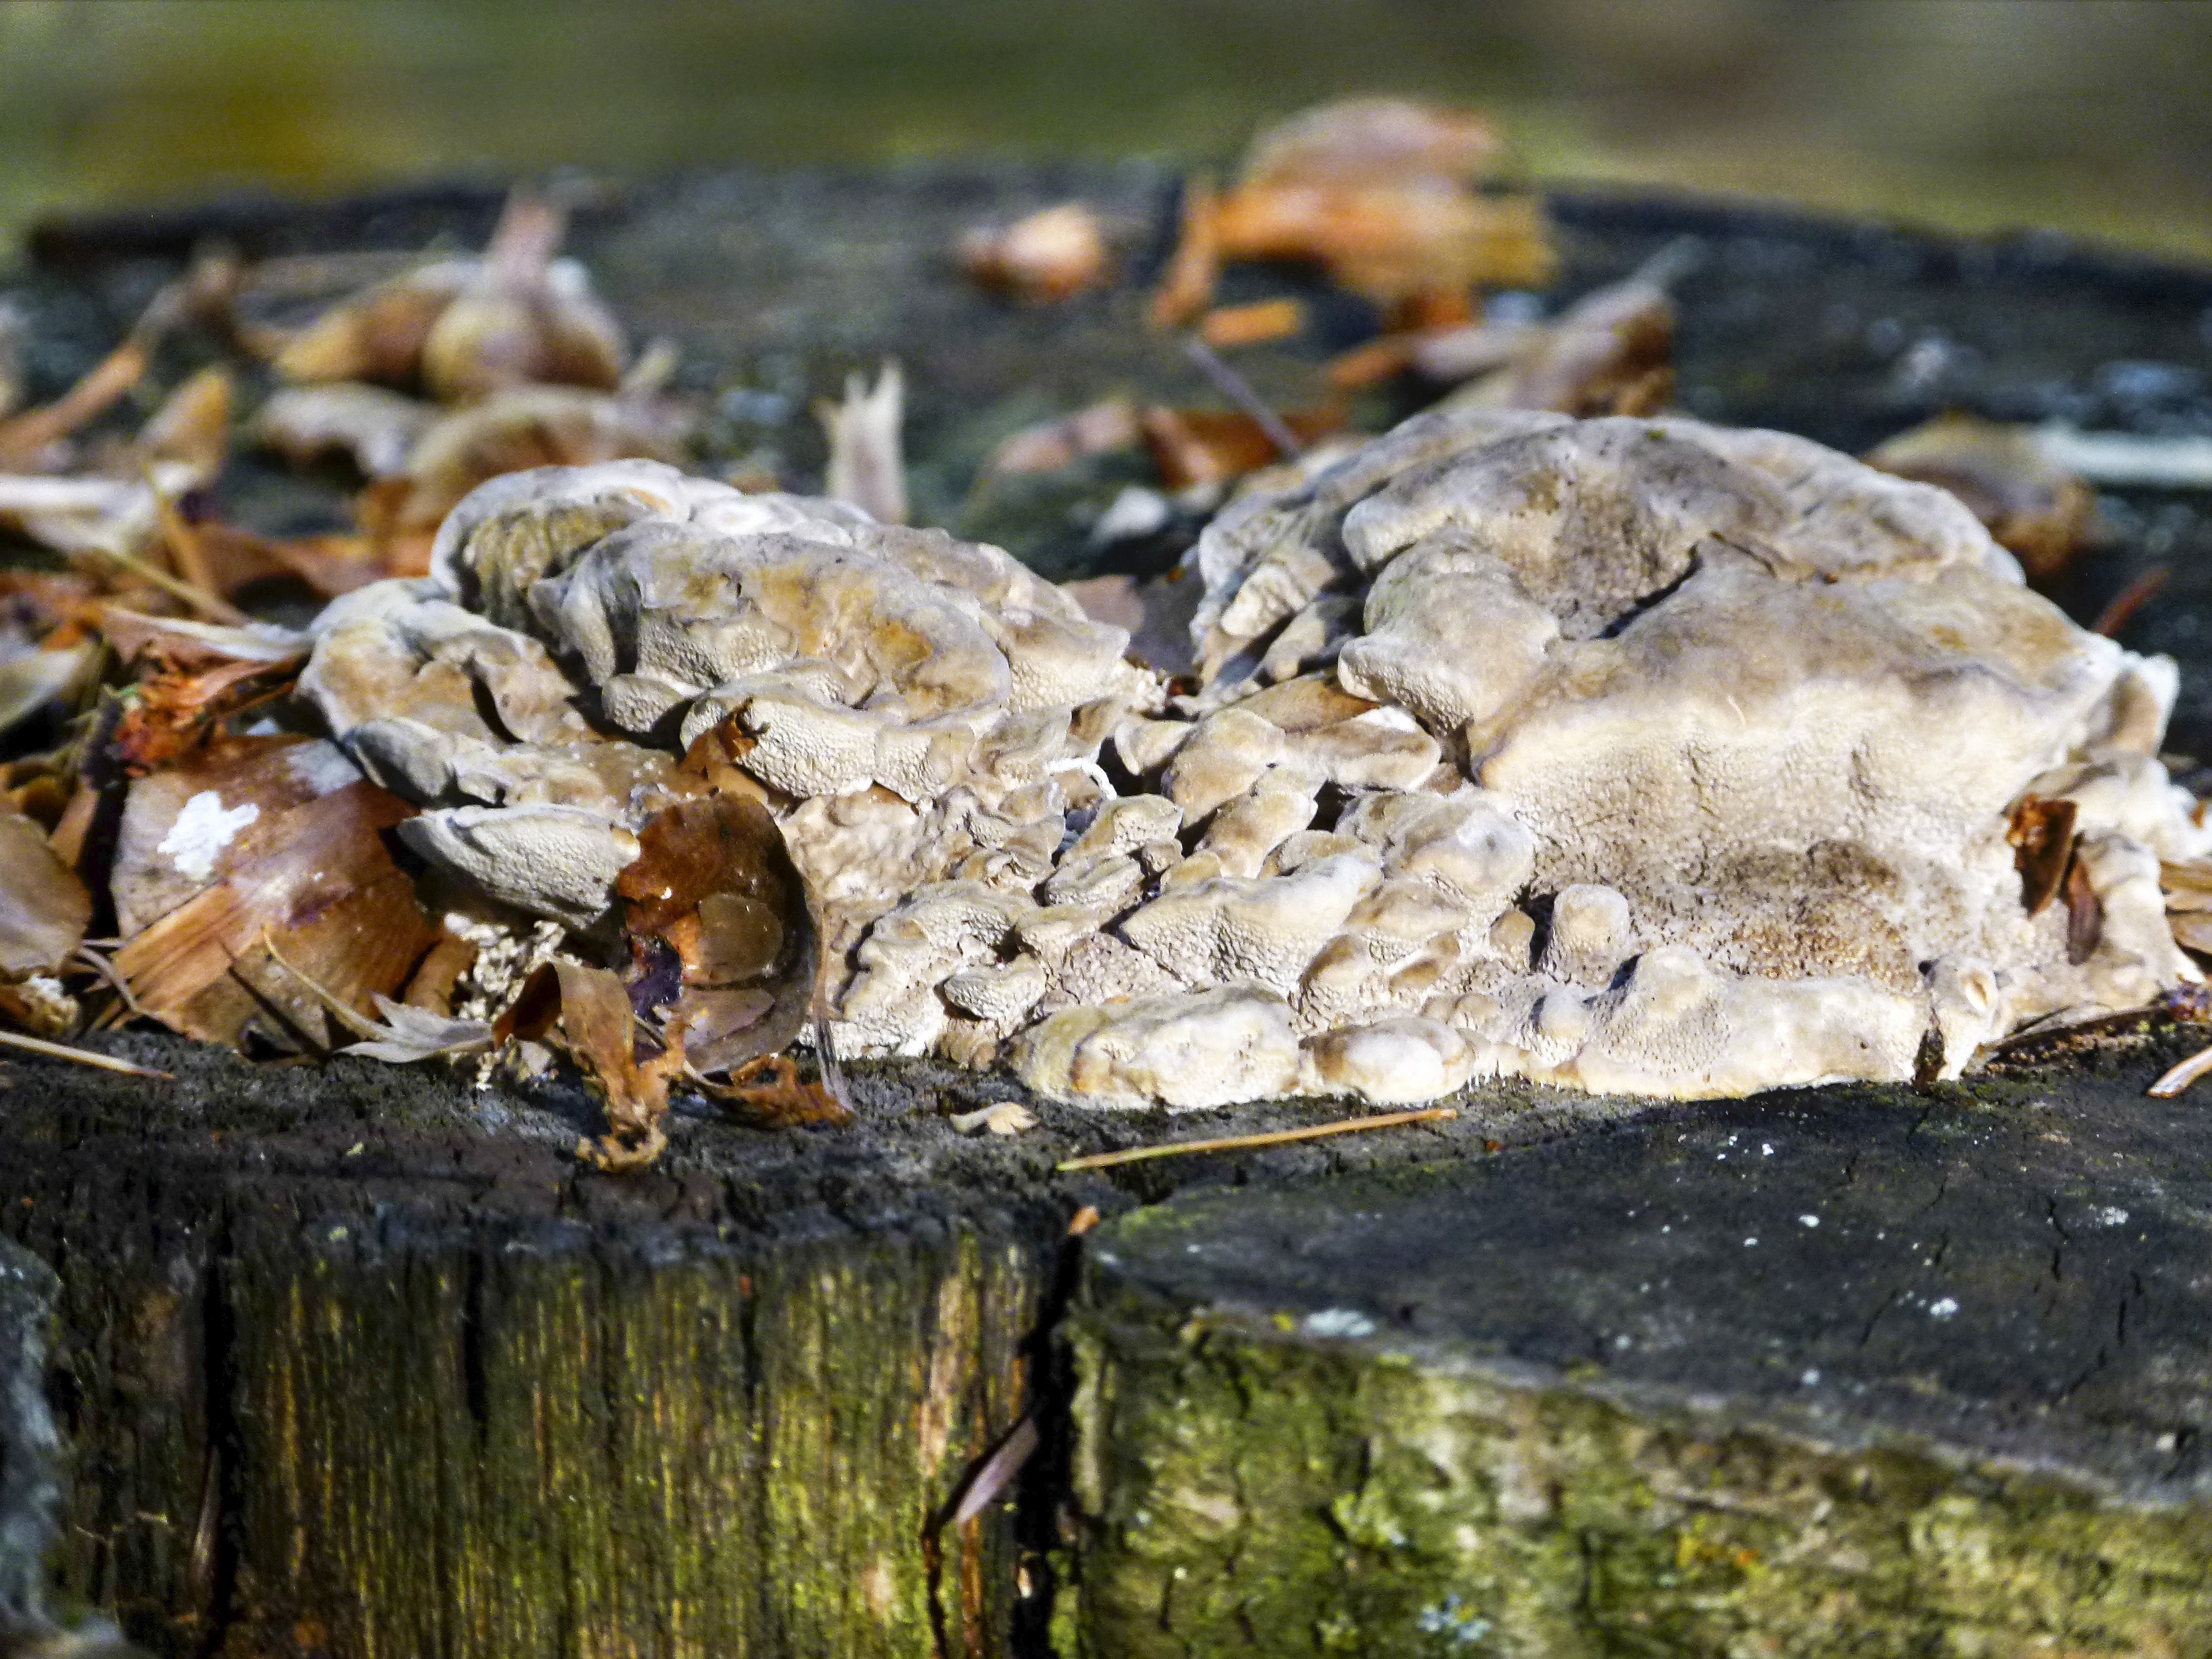
tree, nature, forest, stump, moss, wildlife, food, macro, oyster, seafood, mushroom, funghi, fauna, invertebrate, fungus, clams oysters mussels and scallops